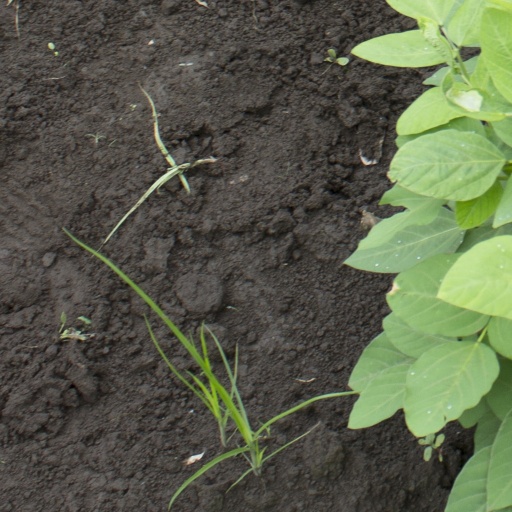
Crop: soybean